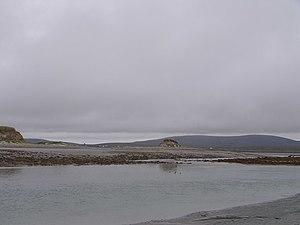
Kirkibost est une île du Royaume-Uni située en Écosse.